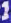
Number: 1